Hanomag

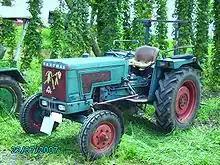
Hanomag Perfekt 400e

The farm tractor operation was sold to Massey Ferguson and in 1969 the truck making division of Hanomag-Henschel went to Daimler Benz, leaving the Hanover works making earth-moving machinery for Massey Ferguson.